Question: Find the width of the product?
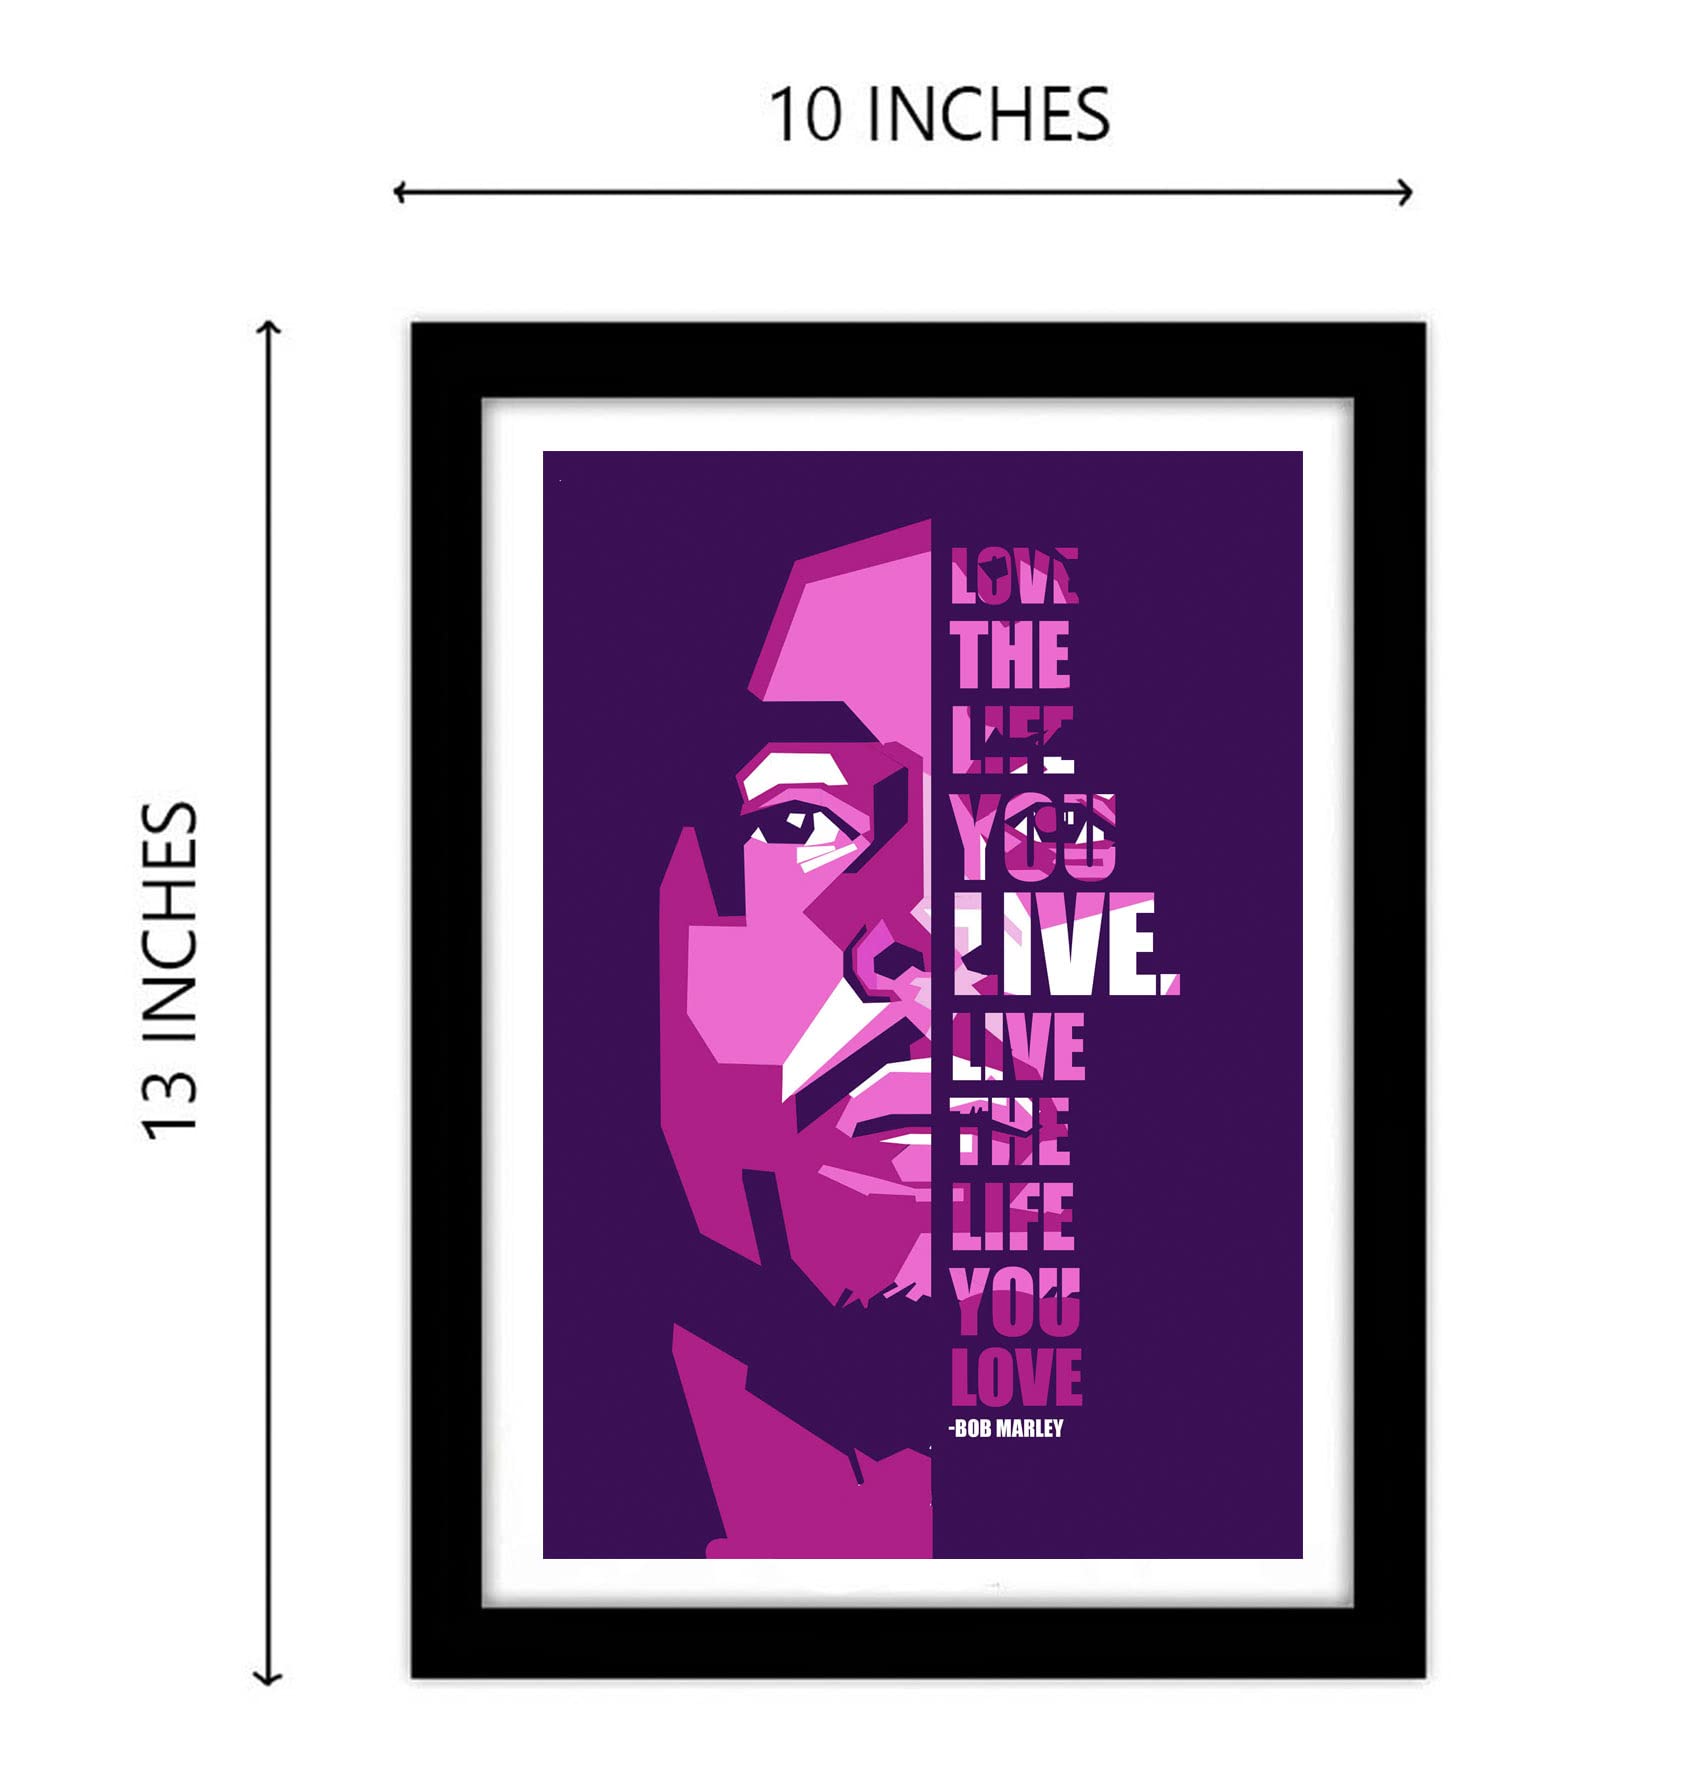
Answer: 10.0 inch